Diodore Rahoult

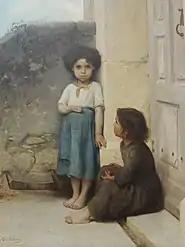
The Closed Door

He was born into a family of merchants, and his father was a confectioner. He showed an early aptitude for art and studied with Horace Mollard (1800-1872), a local landscape painter. When he had mastered the basics, he went to Paris to become a student of Léon Cogniet; accompanied by his friend, Henri Blanc-Fontaine, who he had convinced to abandon a legal career, in favor of painting. After visiting Rome and Naples, he returned to Grenoble in 1847.